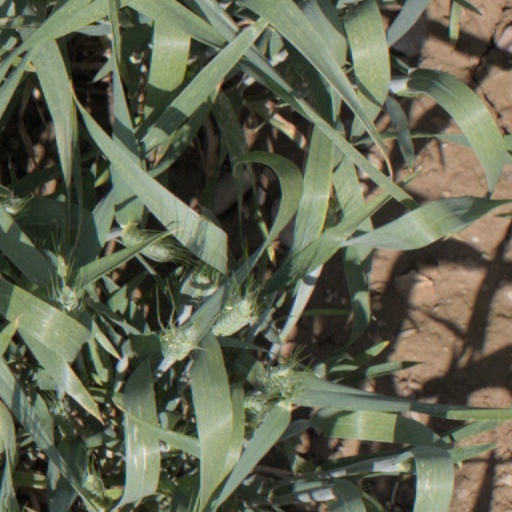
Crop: wheat